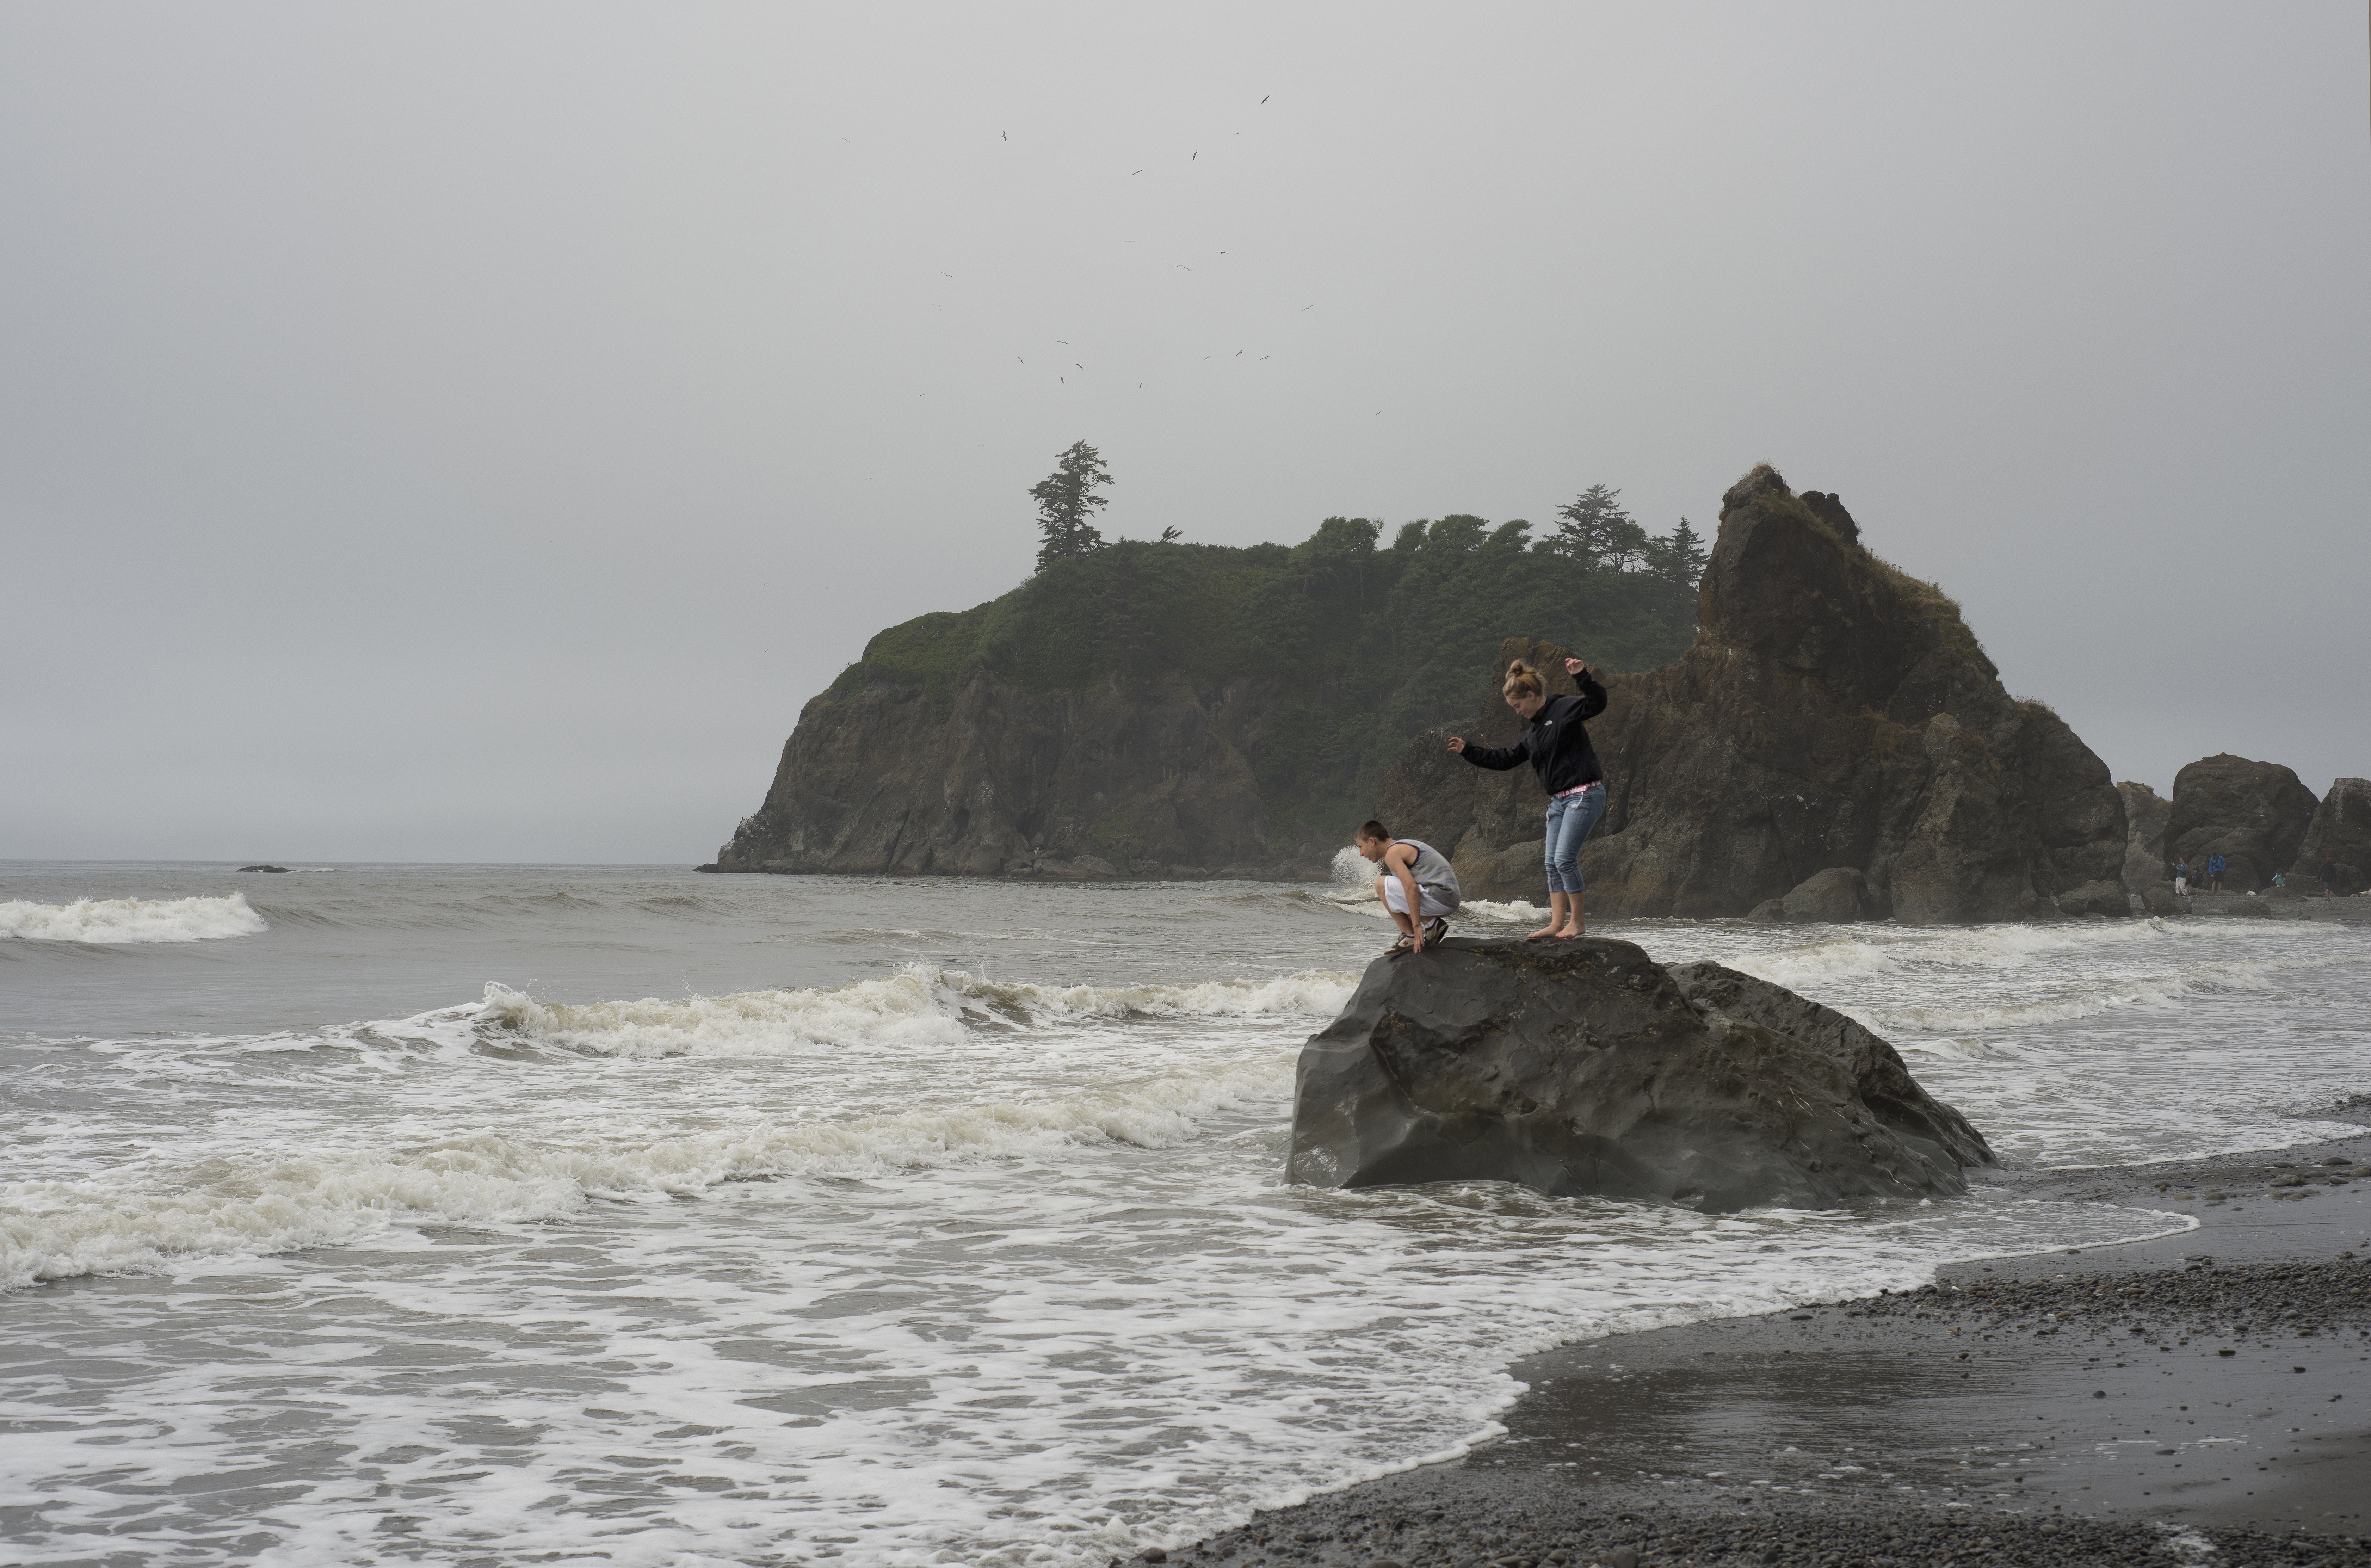
beach, sea, coast, water, sand, rock, ocean, shore, wave, cliff, bay, terrain, body of water, boating, cape, wind wave